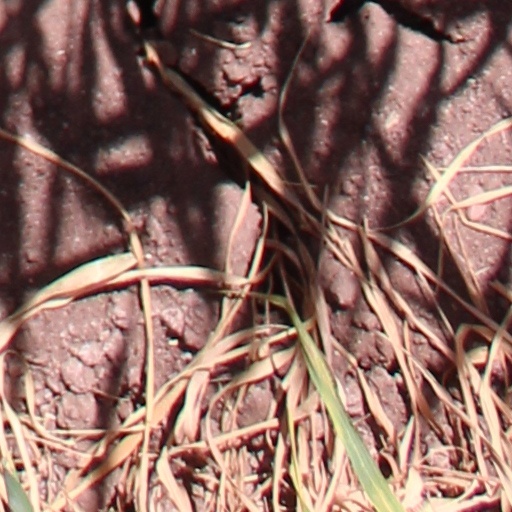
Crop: wheat